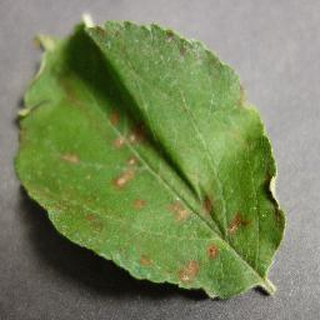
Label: apple_cedar_apple_rust